Felix Mendelssohn

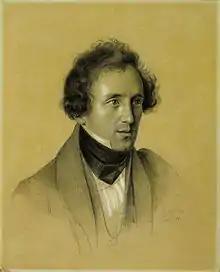
Felix Mendelssohn by Friedrich Wilhelm Schadow, 1834

Mendelssohn's two large biblical oratorios, "St Paul" in 1836 and "Elijah" in 1846, are greatly influenced by J. S. Bach. The surviving fragments of an unfinished oratorio, "Christus", consist of a recitative, a chorus "There Shall a Star Come out of Jacob", and a male voice trio.